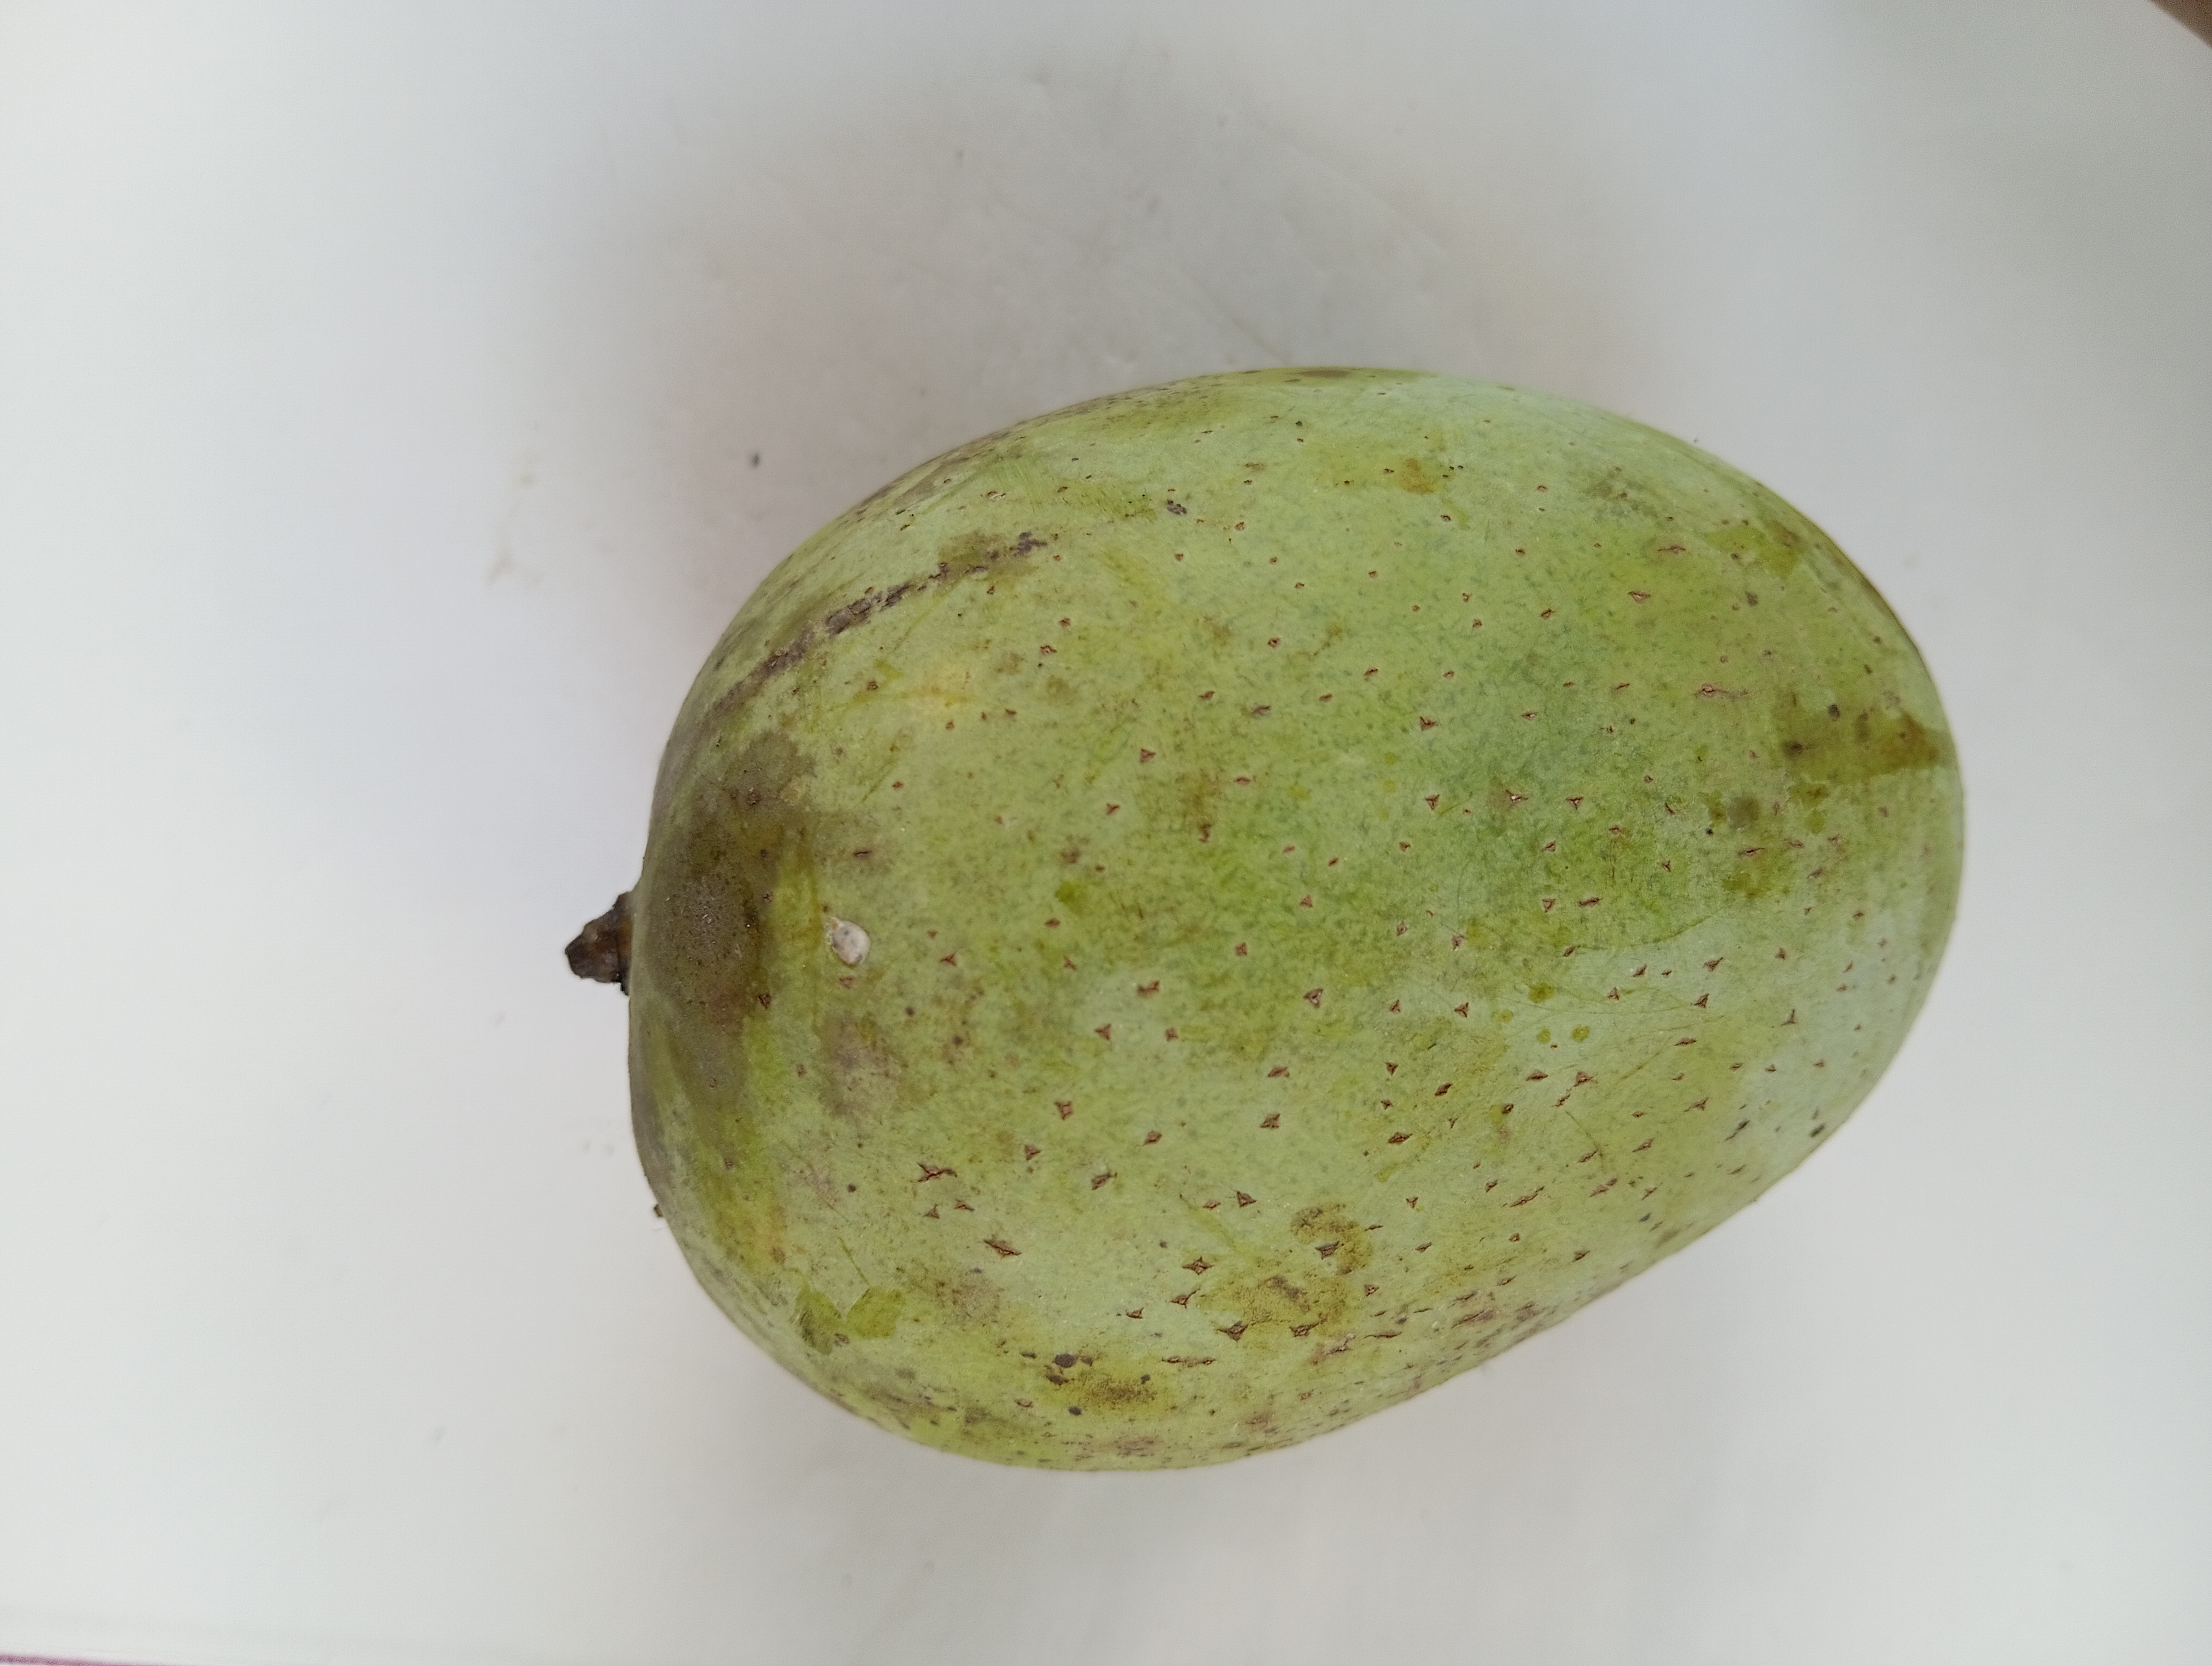
Mango variety: Langra